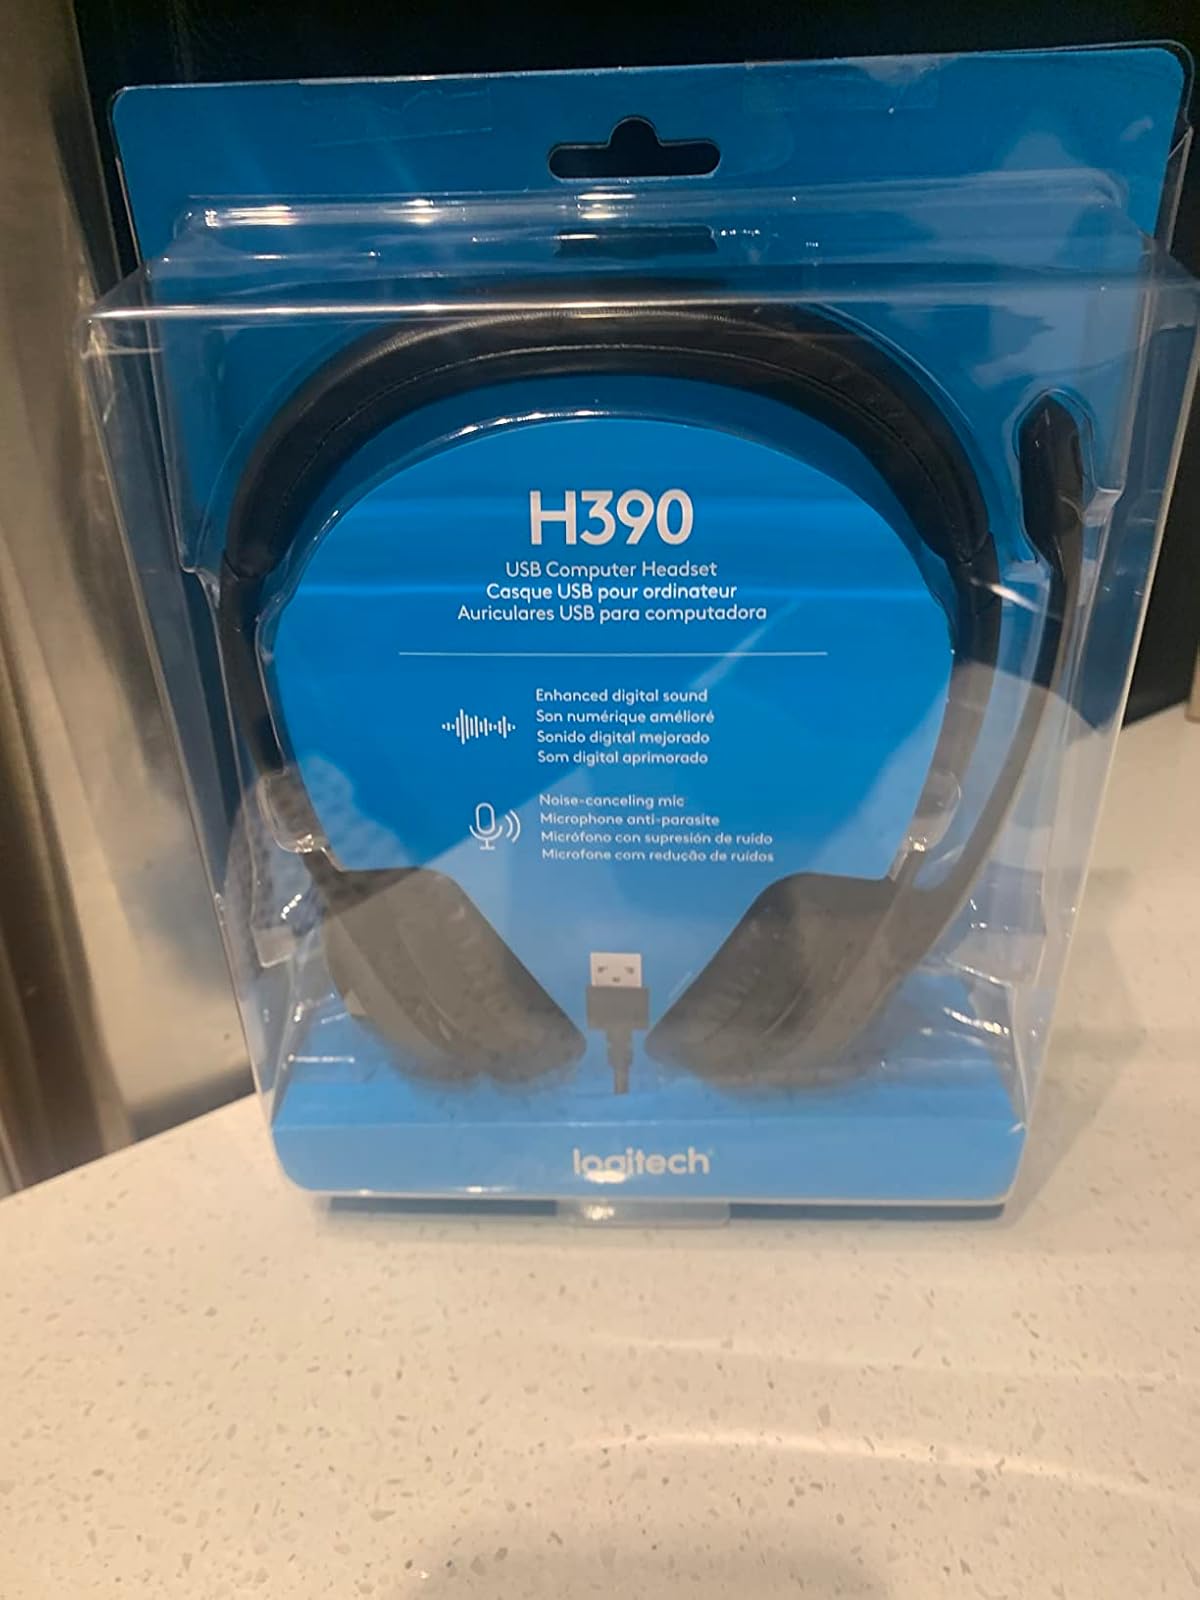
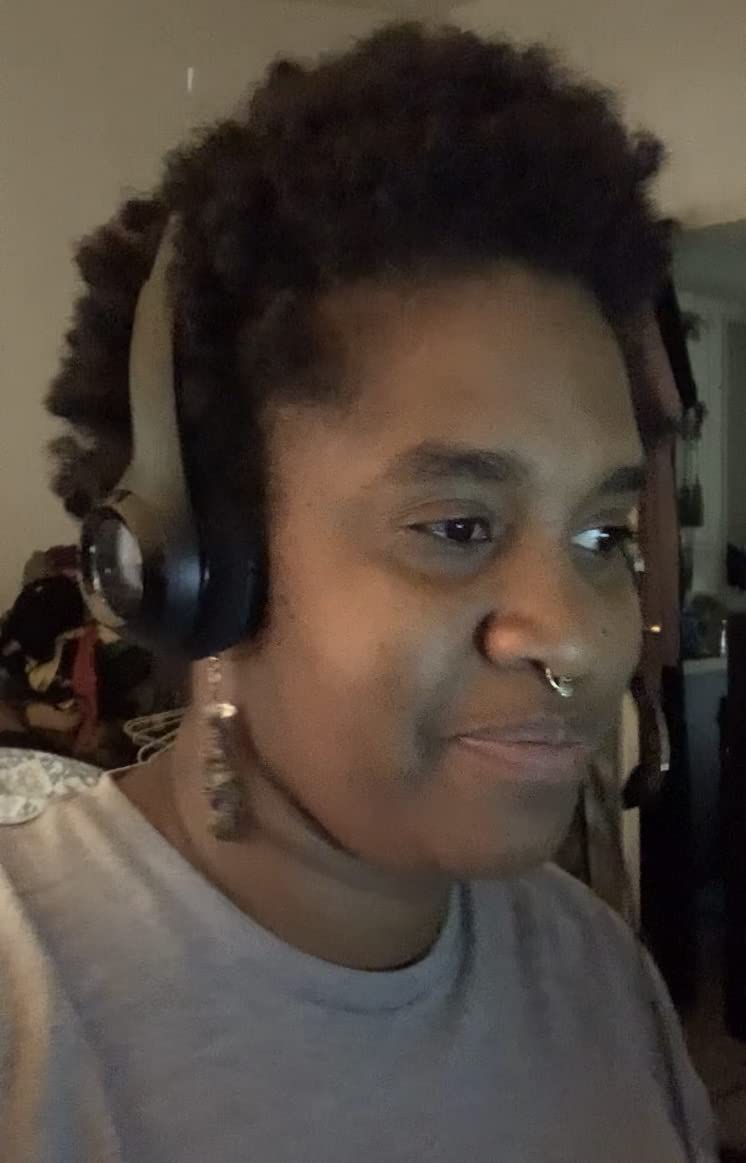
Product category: headphones
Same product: yes